Blake Masters

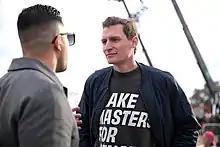
Masters at a Trump rally in Florence, Arizona, 2022

"Politico" described his 2022 campaign platform as "hard-line nationalist". During his 2022 Senate campaign, Masters invoked the Great Replacement conspiracy theory, saying that Democrats "hope to just change the demographics of our country... They hope to import an entirely new electorate." Masters considers himself "an America First conservative".